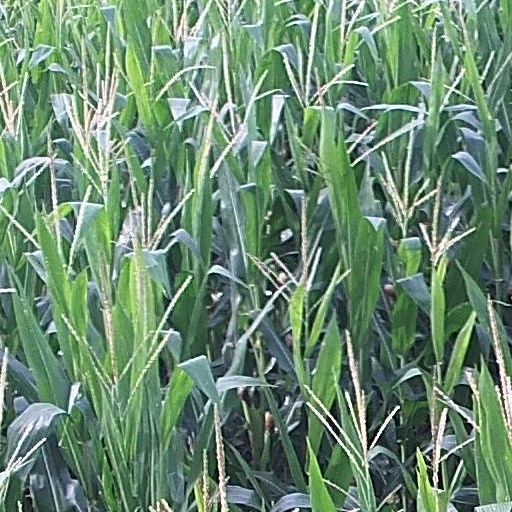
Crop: maize; corn